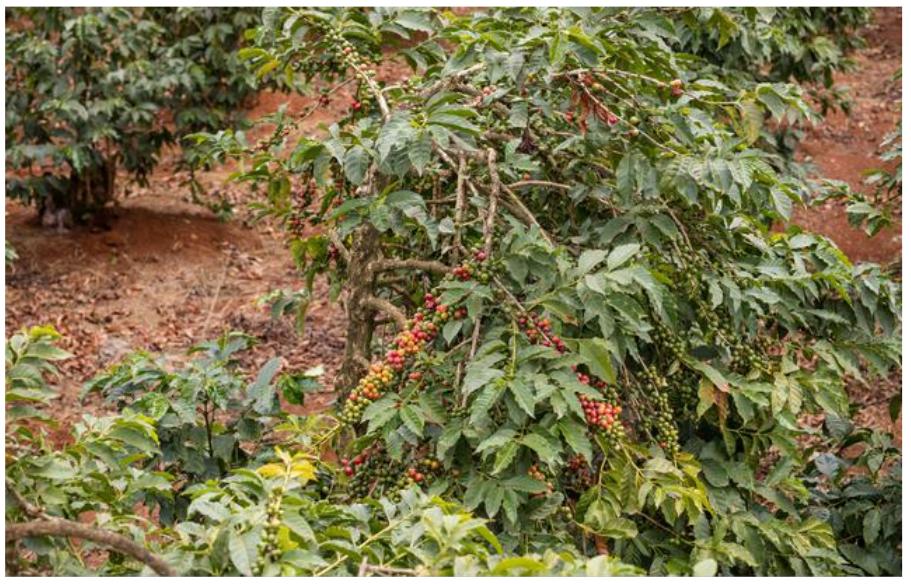
Shamba kubwa la zao la kahawa likiwa limeambatana na kahawa ambazo ni za kijani na nyingine ni nyekundu, zao hili la biashara ni moja kati ya mazao mazuri ambayo yanaweza kuongeza tija kwa mkulima endapo atalilima vizuri.